Boston Rowing Marathon

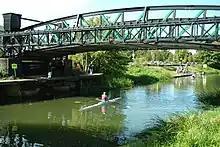
The start

The start is a set of landing stages at Lincoln Rowing Centre, Stamp End Lock, Waterside South, Lincoln. The centre was founded in 2006 in response to marathon being the only rowing hosted in Lincoln. The race follows the straightened Witham downstream to the finish line at Boston Rowing Club boathouse, 660 m north of the first bridges in Boston (overlapping road and rail bridges). One lock is present in the course.